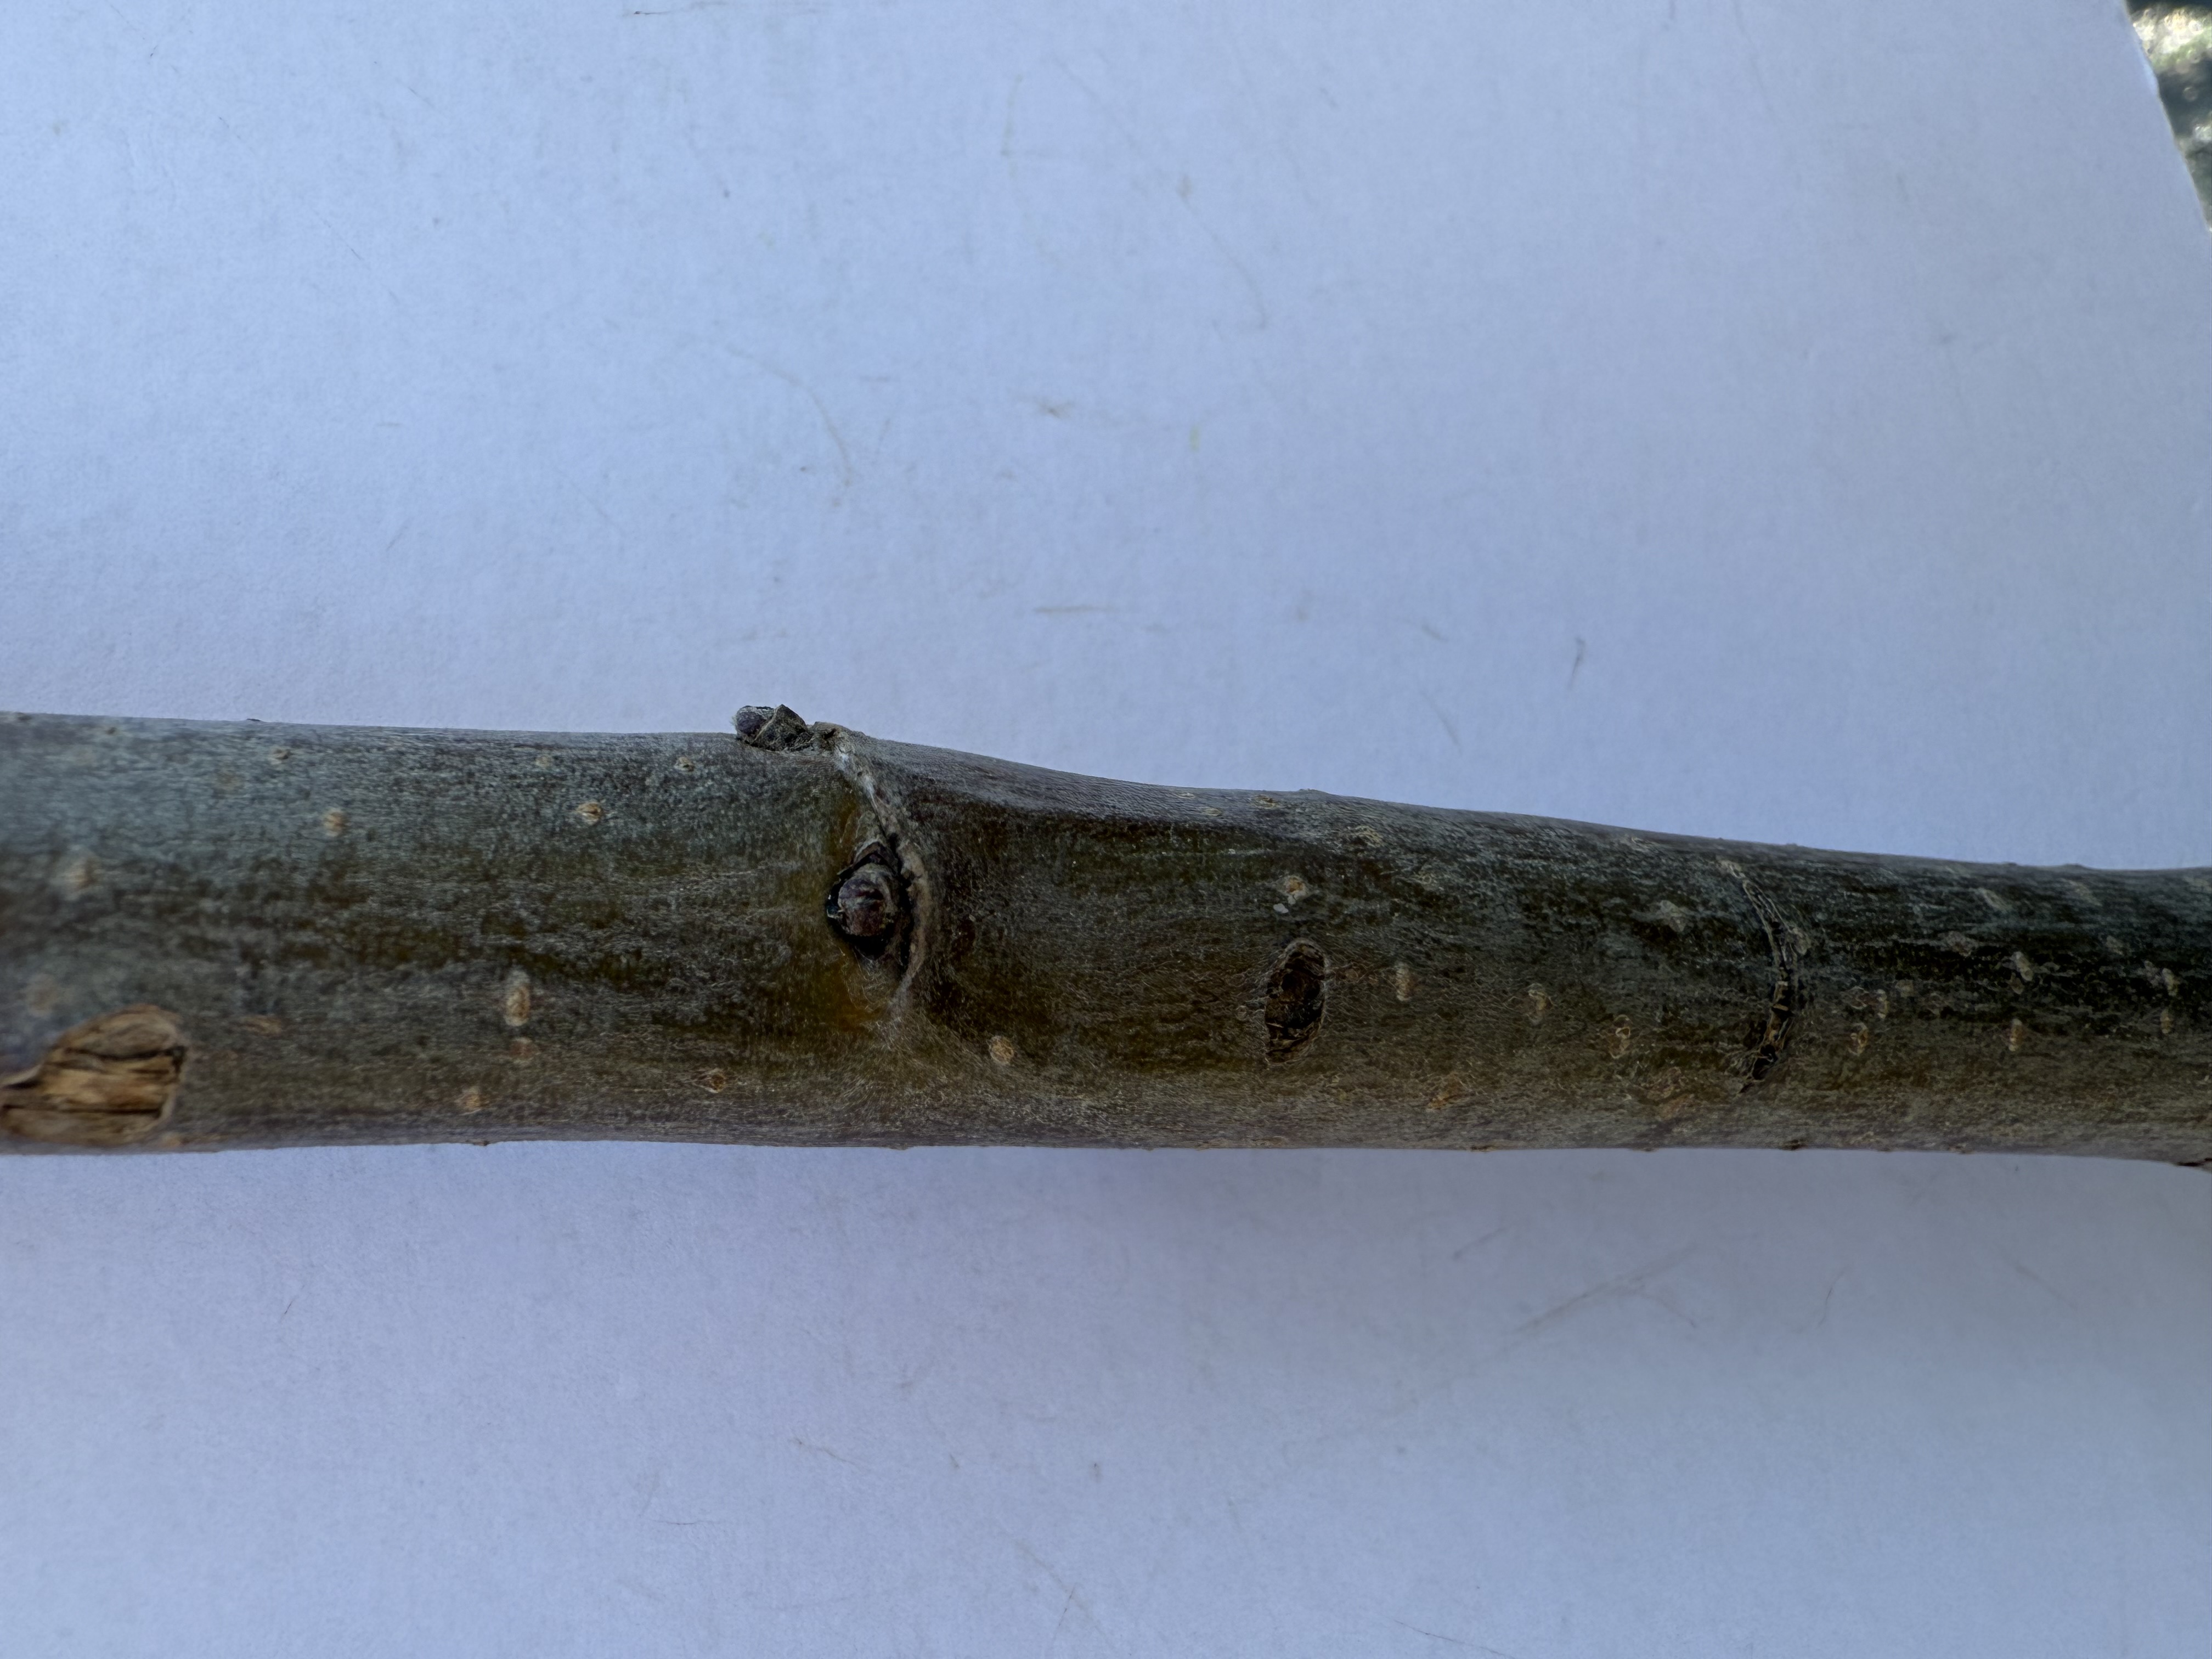
Variety: Granny Smith Apple